HC Ässät Pori

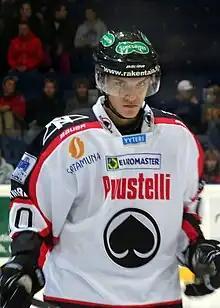
Joel Armia with Ässät in 2010. Armia was drafted 16th overall by the Buffalo Sabres in 2011.

Ässät's main rivals are considered to be Rauman Lukko and Vaasan Sport.